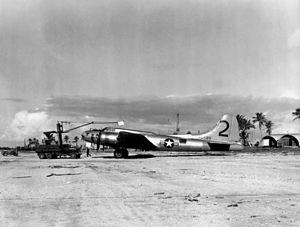
L’opération Sandstone est une série d'essais nucléaires menée par les États-Unis au Pacific Proving Grounds, sur l'atoll d'Eniwetok dans les îles Marshall en Micronésie, en avril et mai 1948. Troisième série d'essais de ce pays, elle suit l'opération Crossroads et précède l'opération Ranger. La Commission de l'énergie atomique des États-Unis supervise les essais, alors que les forces armées des États-Unis apportent leur soutien, car cette opération vise surtout à valider de nouvelles conceptions d'explosifs nucléaires plutôt que leurs effets. Pendant les trois essais, tous réussis, les recherches américaines en armement nucléaire sont réorientées.